Ramzee Robinson

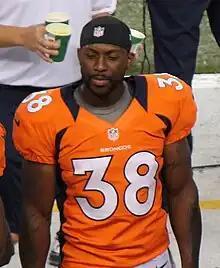
Robinson with the Denver Broncos in the 2012 preseason

Ramzee Robinson (born February 20, 1984) is an American former professional football cornerback. He was selected by the Detroit Lions with the last pick in the 2007 NFL draft, earning the title of Mr. Irrelevant. He played college football at Alabama.